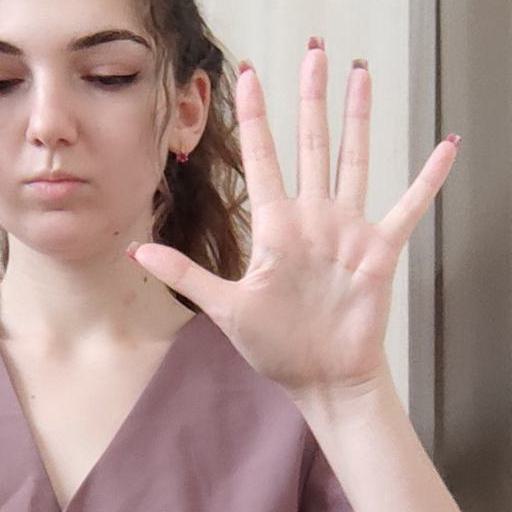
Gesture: palm